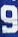
Number: 9